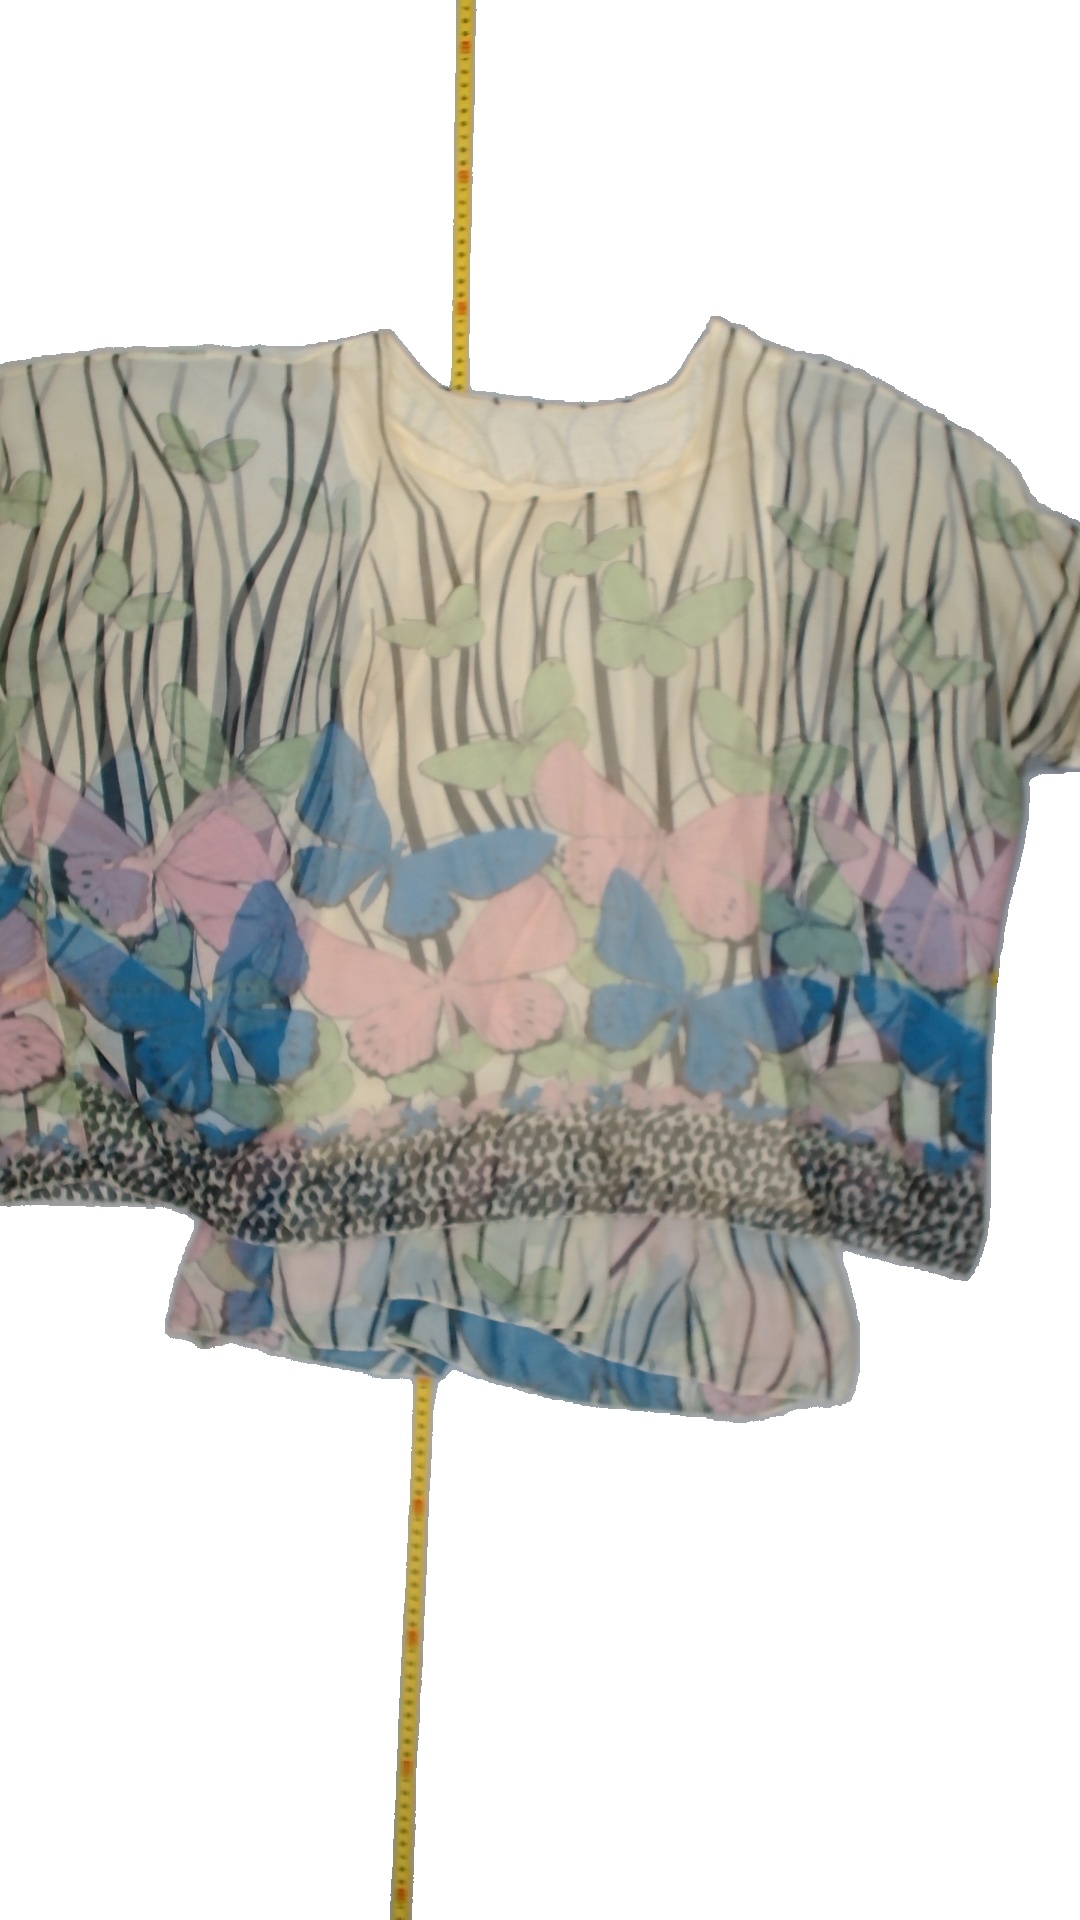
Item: Blouse (Ladies)
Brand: Not Applicable
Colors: Multicolor
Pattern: Animal print
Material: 100%polyester
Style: No trend
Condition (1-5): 3
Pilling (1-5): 5
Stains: Yes
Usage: Export
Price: <50